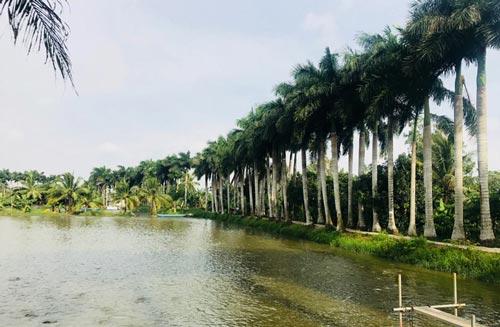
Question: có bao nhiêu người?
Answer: không có ai cả